Silent Scope (video game)

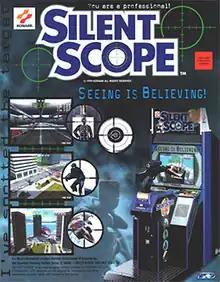
Arcade poster

is a 1999 arcade game by Konami. The game puts the player in the shoes of a sniper during a series of terrorist incidents. It is the first in the "Silent Scope" series.